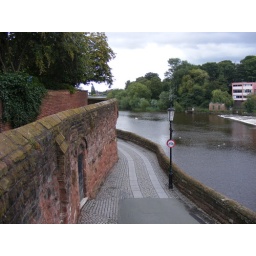
cycle path near Chesters wall and river dee, Chester, Chesire, England